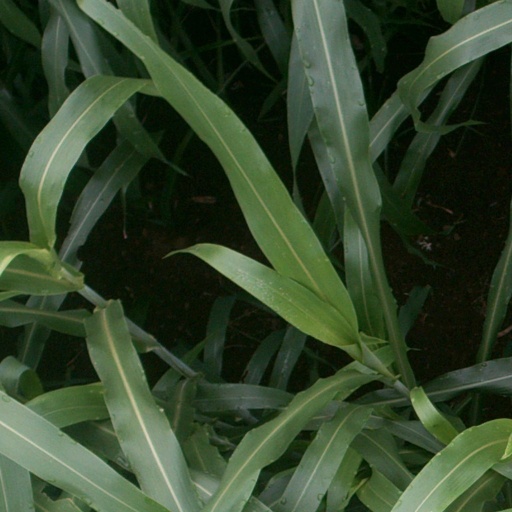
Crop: sorghum